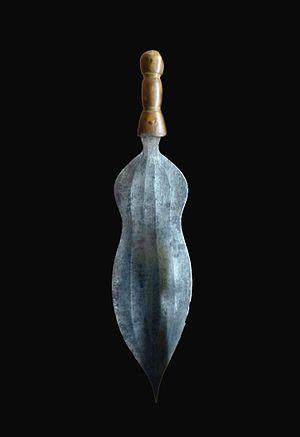
Glaive de guerre Gblé. Bakwé. Côte d'Ivoire. Début du XXe siècle. Fer et bois, 57 cm. Musée africain de Lyon.
Les Bakwé sont une population d'Afrique de l'Ouest vivant dans le sud-ouest de la Côte d'Ivoire, notamment autour de Soubré, San-Pédro, Méagui et Sassandra. Ils font partie du groupe Krou.